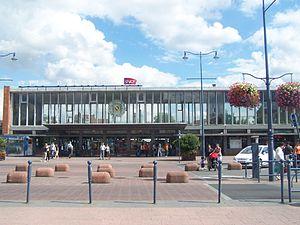
Arras (Pas-de-Calais, France) - Façade de la gare.
Arras [aʁɑːs] est une commune française située dans le département du Pas-de-Calais en région Hauts-de-France.